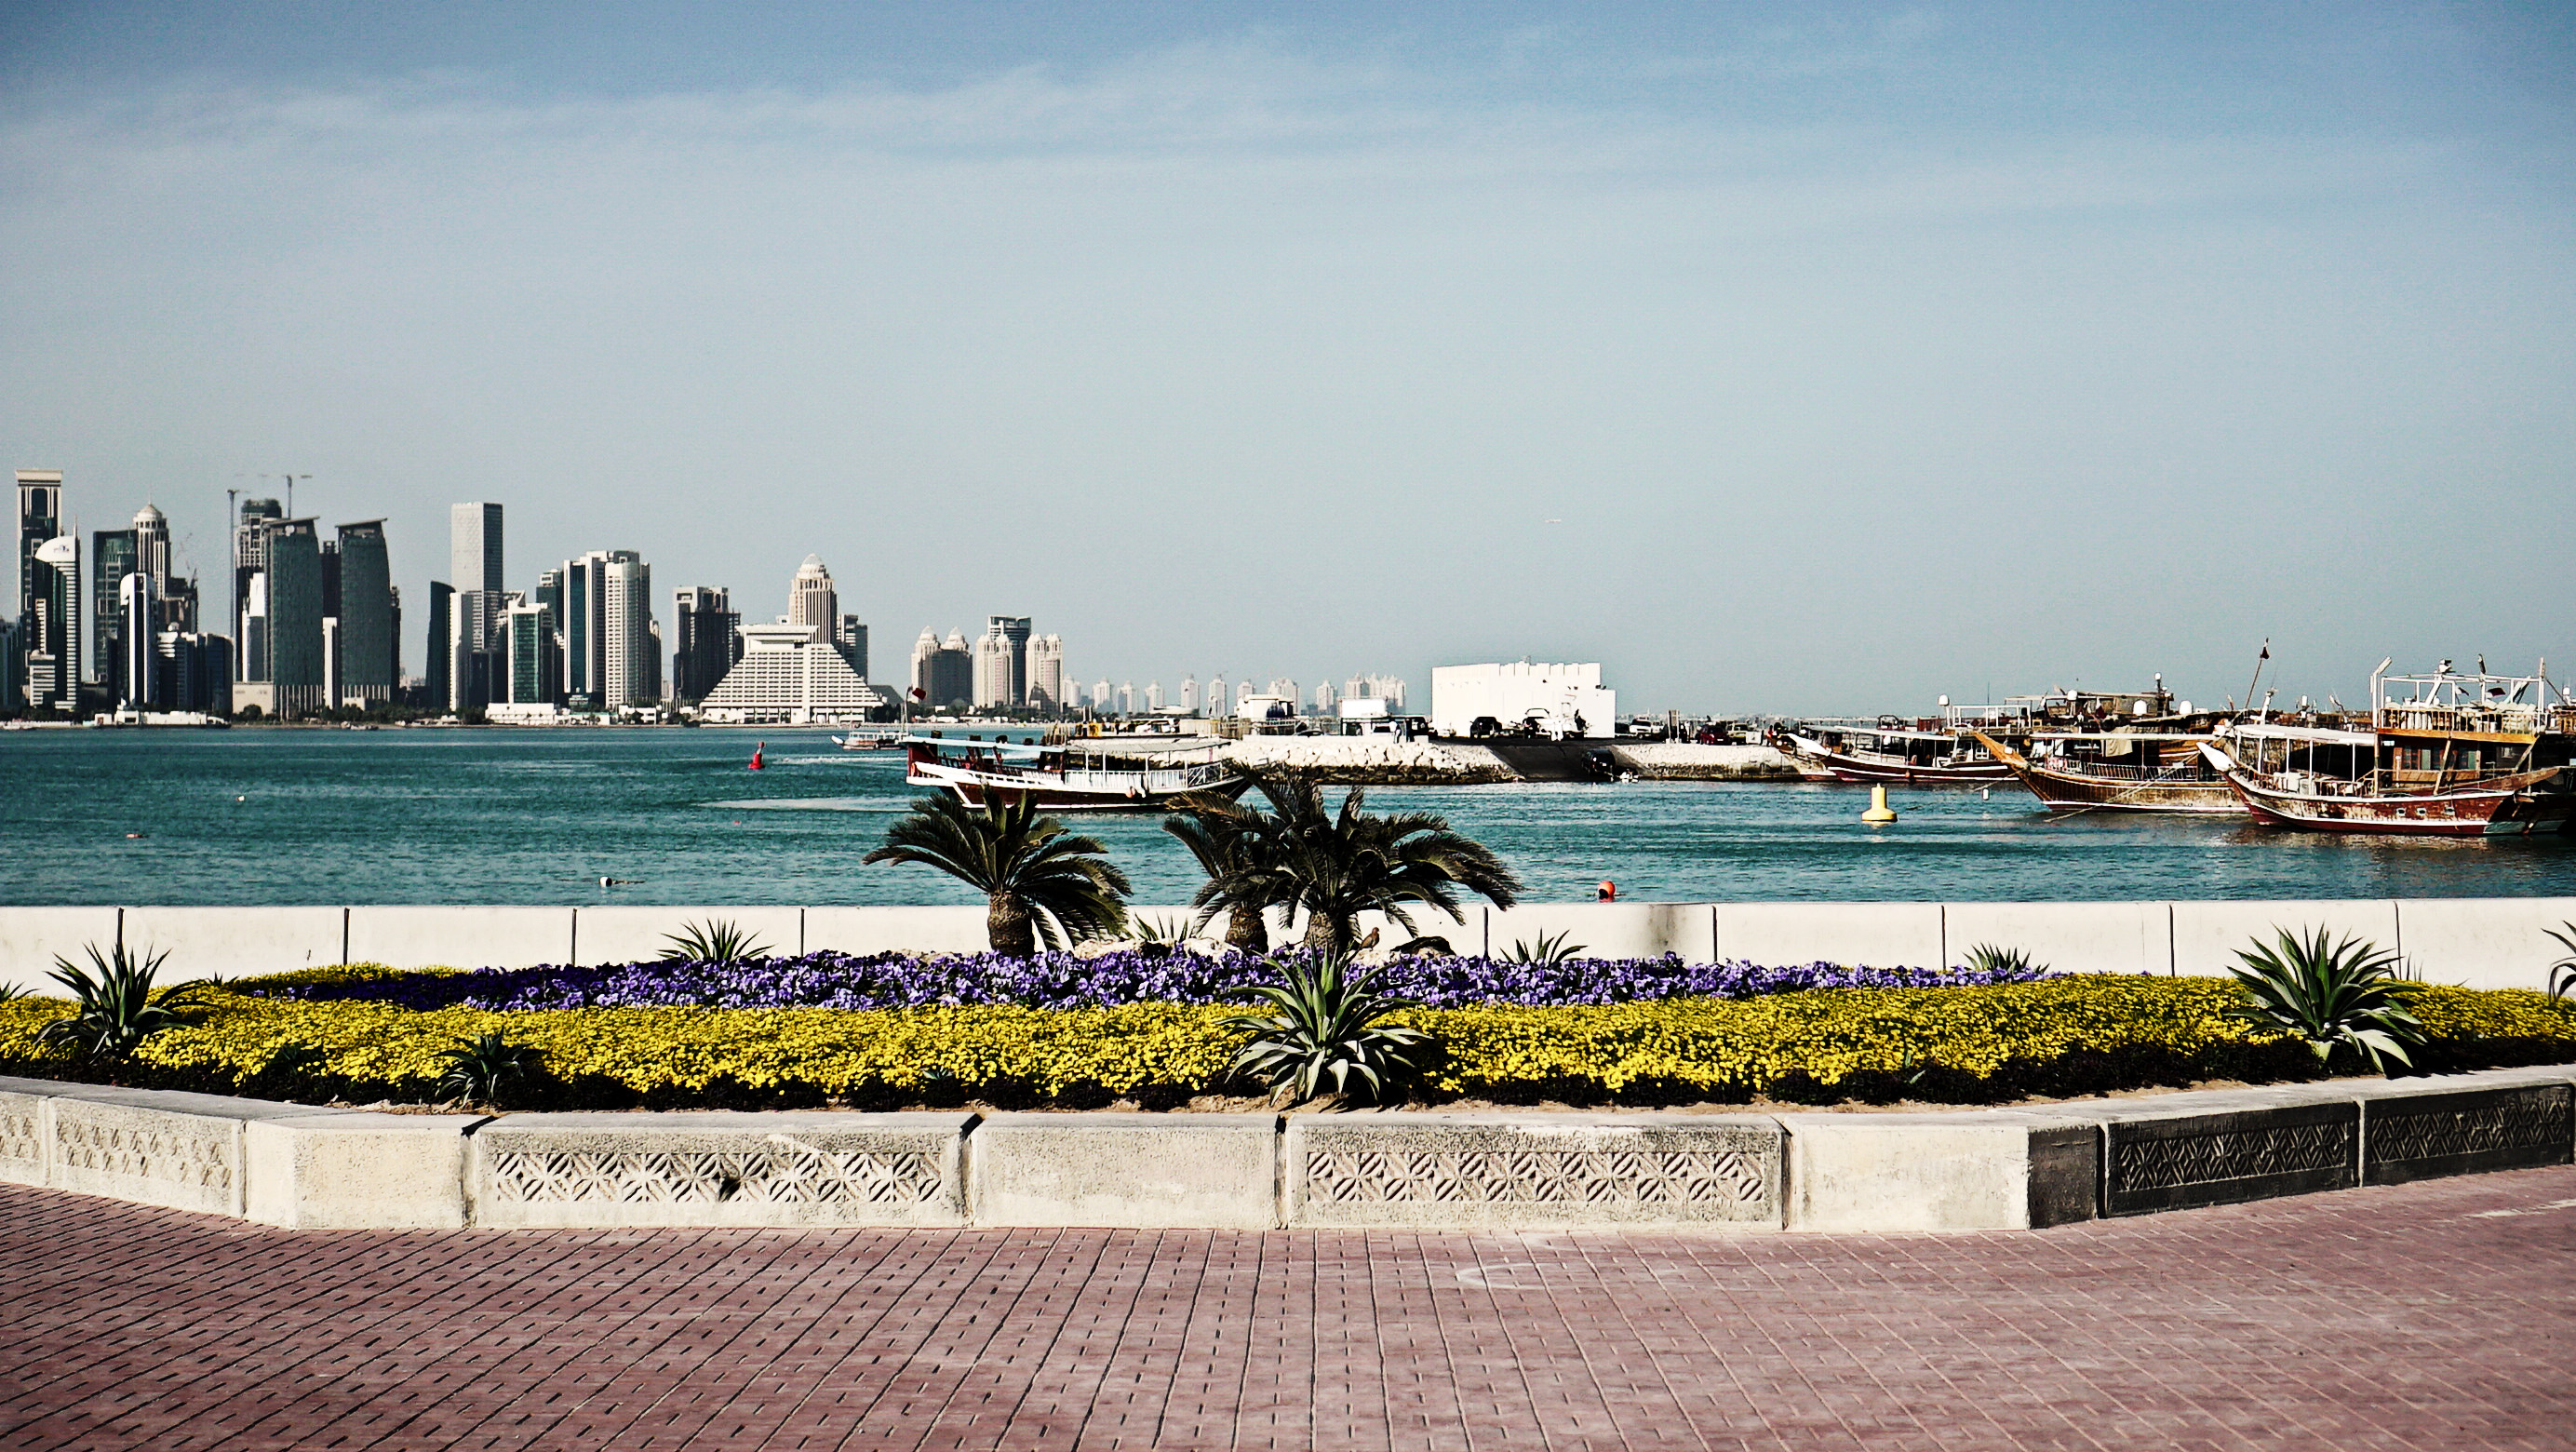
daytime, city, water, urban area, sky, skyline, human settlement, metropolitan area, tree, cityscape, architecture, sea, river, vacation, ocean, tourism, downtown, plant, metropolis, skyscraper, horizon, bay, building, street, urban design, coast, beach, world, road, vehicle